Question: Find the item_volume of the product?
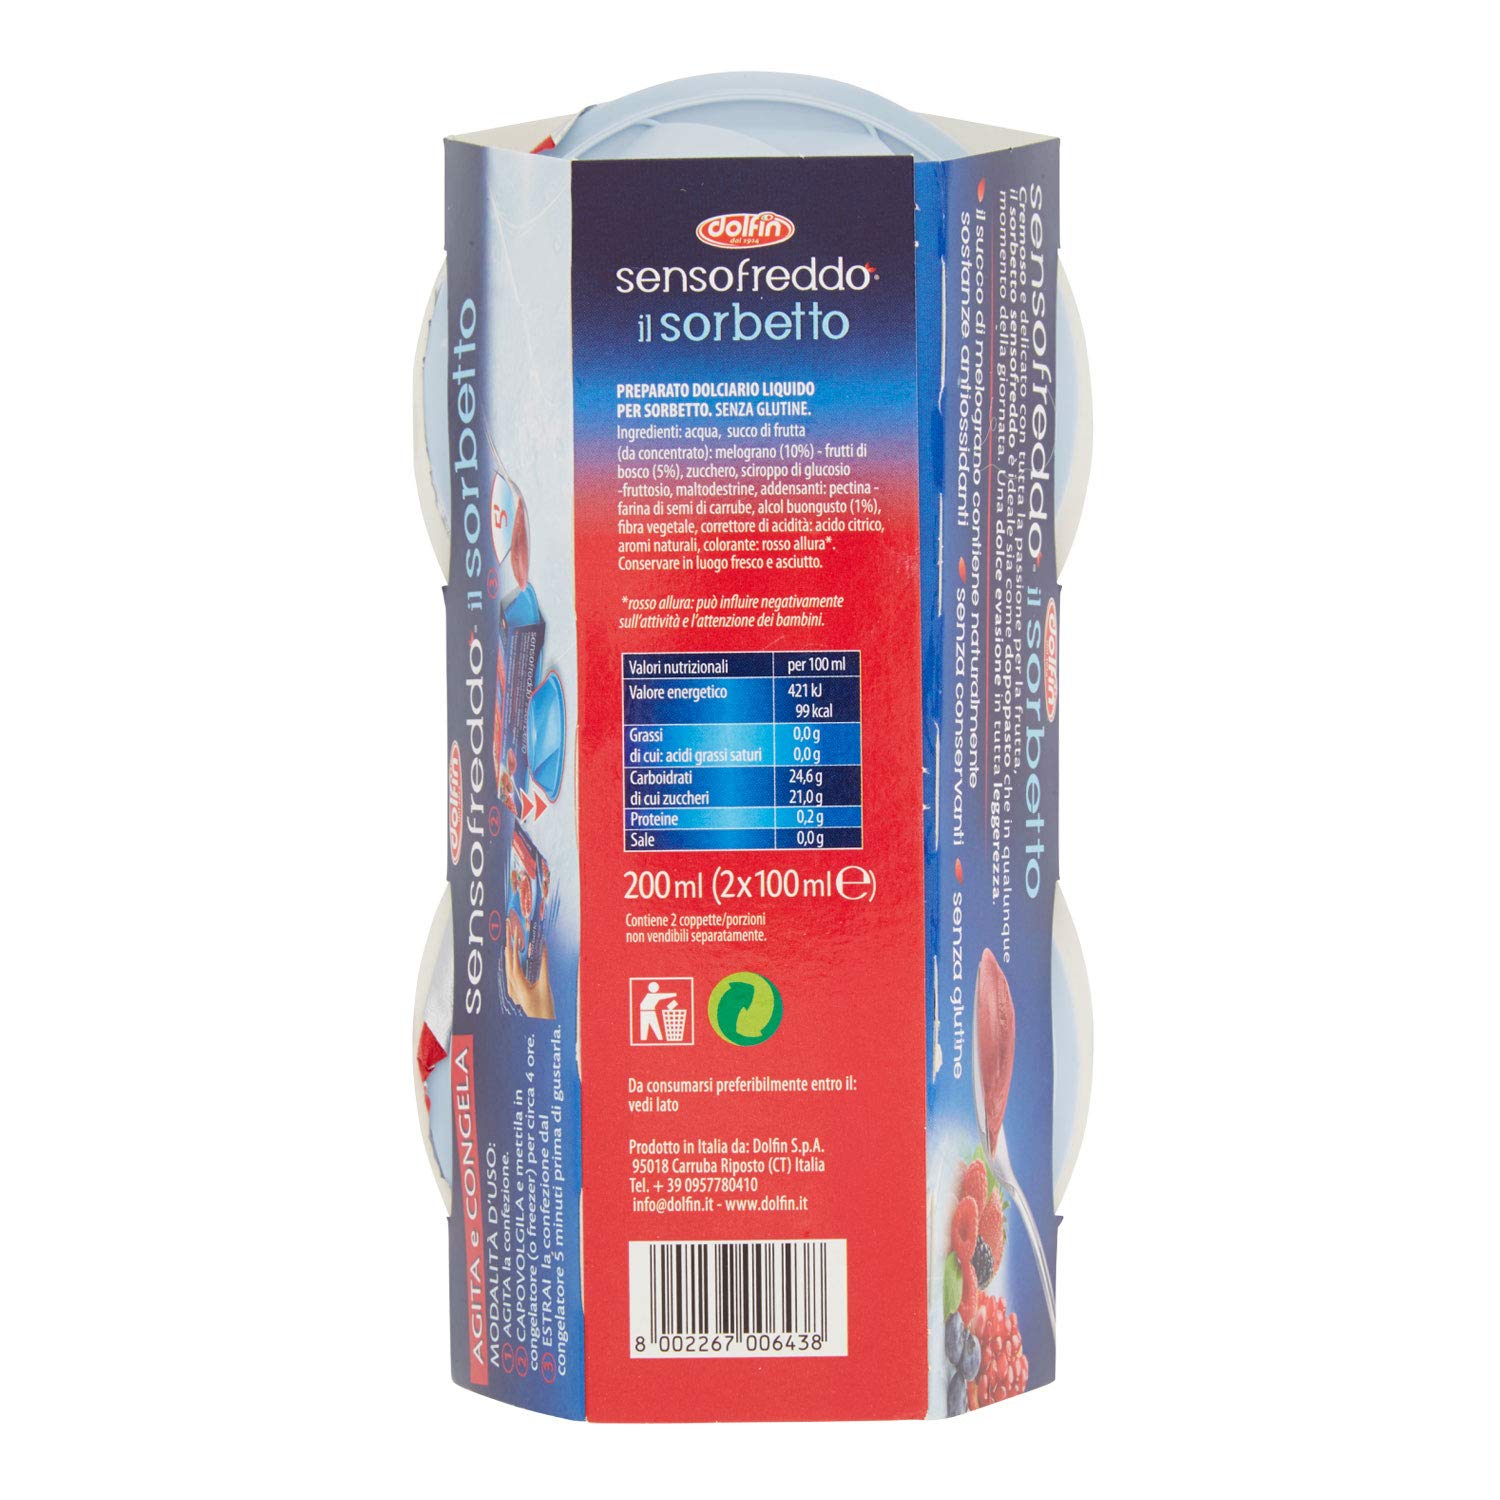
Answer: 200.0 millilitre